Francis F. Lee

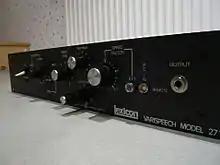

In 1972, Lee filed a patent for a device that could compress or expand the time duration of sound waves while preserving normal sound quality. That year, Lexicon introduced Varispeech, an electronic speech compressor for use in the language instruction market, specifically to help blind students access text more quickly and persons with speech disorders study spoken language. Varispeech, the first commercially available pitch shifter, could speed up or slow down recorded speech, while maintaining normal pitch.